Khanate of Sibir

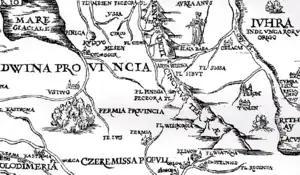
"Tumen" on Sigismund von Herberstein's map, published in 1549

The area was originally inhabited by mainly Samoyedic and Ugric peoples. In the 11th century, Kipchaks began inhabiting the region which led to the Turkification of the population. In the 13th century, the Mongols conquered the region and it was incorporated into the territory of the Golden Horde. Some of the Tatars who arrived with Batu Khan during the conquests settled in the area.